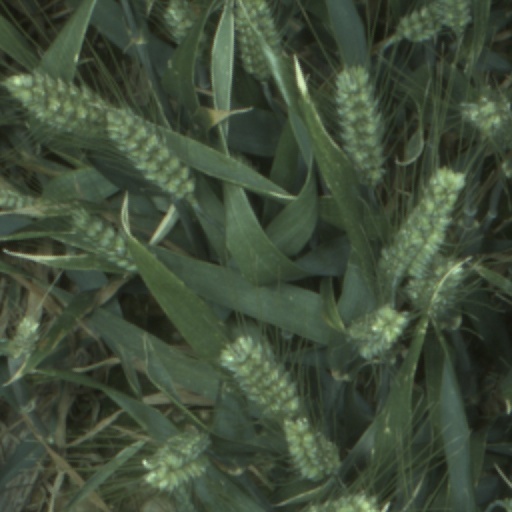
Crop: wheat